Palatine Wine Queen

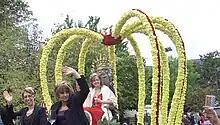
Gabi Klein, Palatine Wine Queen in 2009/10, with two of her princesses at the Neustadt Wine Festival Parade

The Palatine Wine Queen, sometimes also called the Palatinate Wine Queen, is the annually elected representative of the Palatine wine region, one of currently 13 recognized wine regions in Germany. She is eligible to participate, the following year, in the competition for the German Wine Queen.